Bismuth

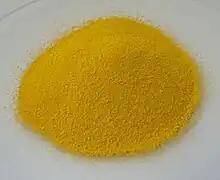
Bismuth vanadate, a yellow pigment

Scientific literature indicates that some of the compounds of bismuth are less toxic to humans via ingestion than other heavy metals (lead, arsenic, antimony, etc.) presumably due to the comparatively low solubility of bismuth salts. Its biological half-life for whole-body retention is reported to be 5 days but it can remain in the kidney for years in people treated with bismuth compounds.